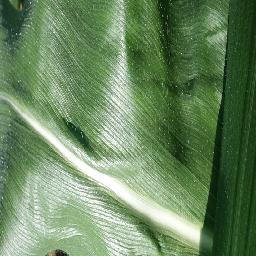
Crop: corn
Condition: (maize)_healthy